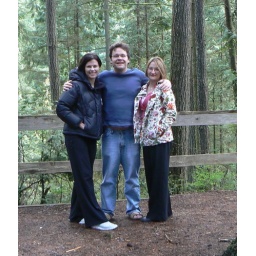
Just near the scary signs warning about jumping and the undertow.